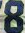
Number: 8